Paul-François Choppin

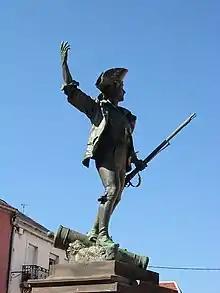
"Le Volontaire de 1792" (1899), Remiremont.

He lost his hearing at the age of two and remained deaf and mute throughout his life. He studied at the National Institution for deaf-mutes in Paris, at the National School of Decorative Arts and then at the National School of Fine Arts. In 1904, he married Marie Célina Reuché, a miniaturist painter. A pupil of François Jouffroy and Alexandre Falguière, he started at the Salon des Artistes Français in 1877, of which he became a member in 1886. He presented his Volunteer project three times at the Salon, first in 1888 under the title A winner of the Bastille, then at the Universal Exhibition of 1889: A Volunteer of 92, and finally in 1898: A Enrolled in 1792. Choppin exhibited at the Salon until 1923. In 1886 he obtained an honorable mention, then a silver medal in 1888 and he received a bronze medal at the Exposition Universelle (1889).